Sheree J. Wilson

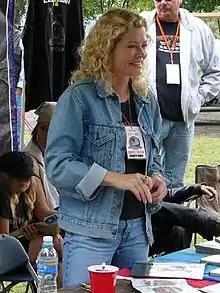
Wilson on the 2008 Trail of Tears Memorial Ride

Sheree J. Wilson (born December 12, 1958) is an American actress, producer, businesswoman, and model. She is best known for her roles as April Stevens Ewing on the American primetime television series "Dallas" (1986–1991) and as Alex Cahill-Walker on the television series "Walker, Texas Ranger" (1993–2001).